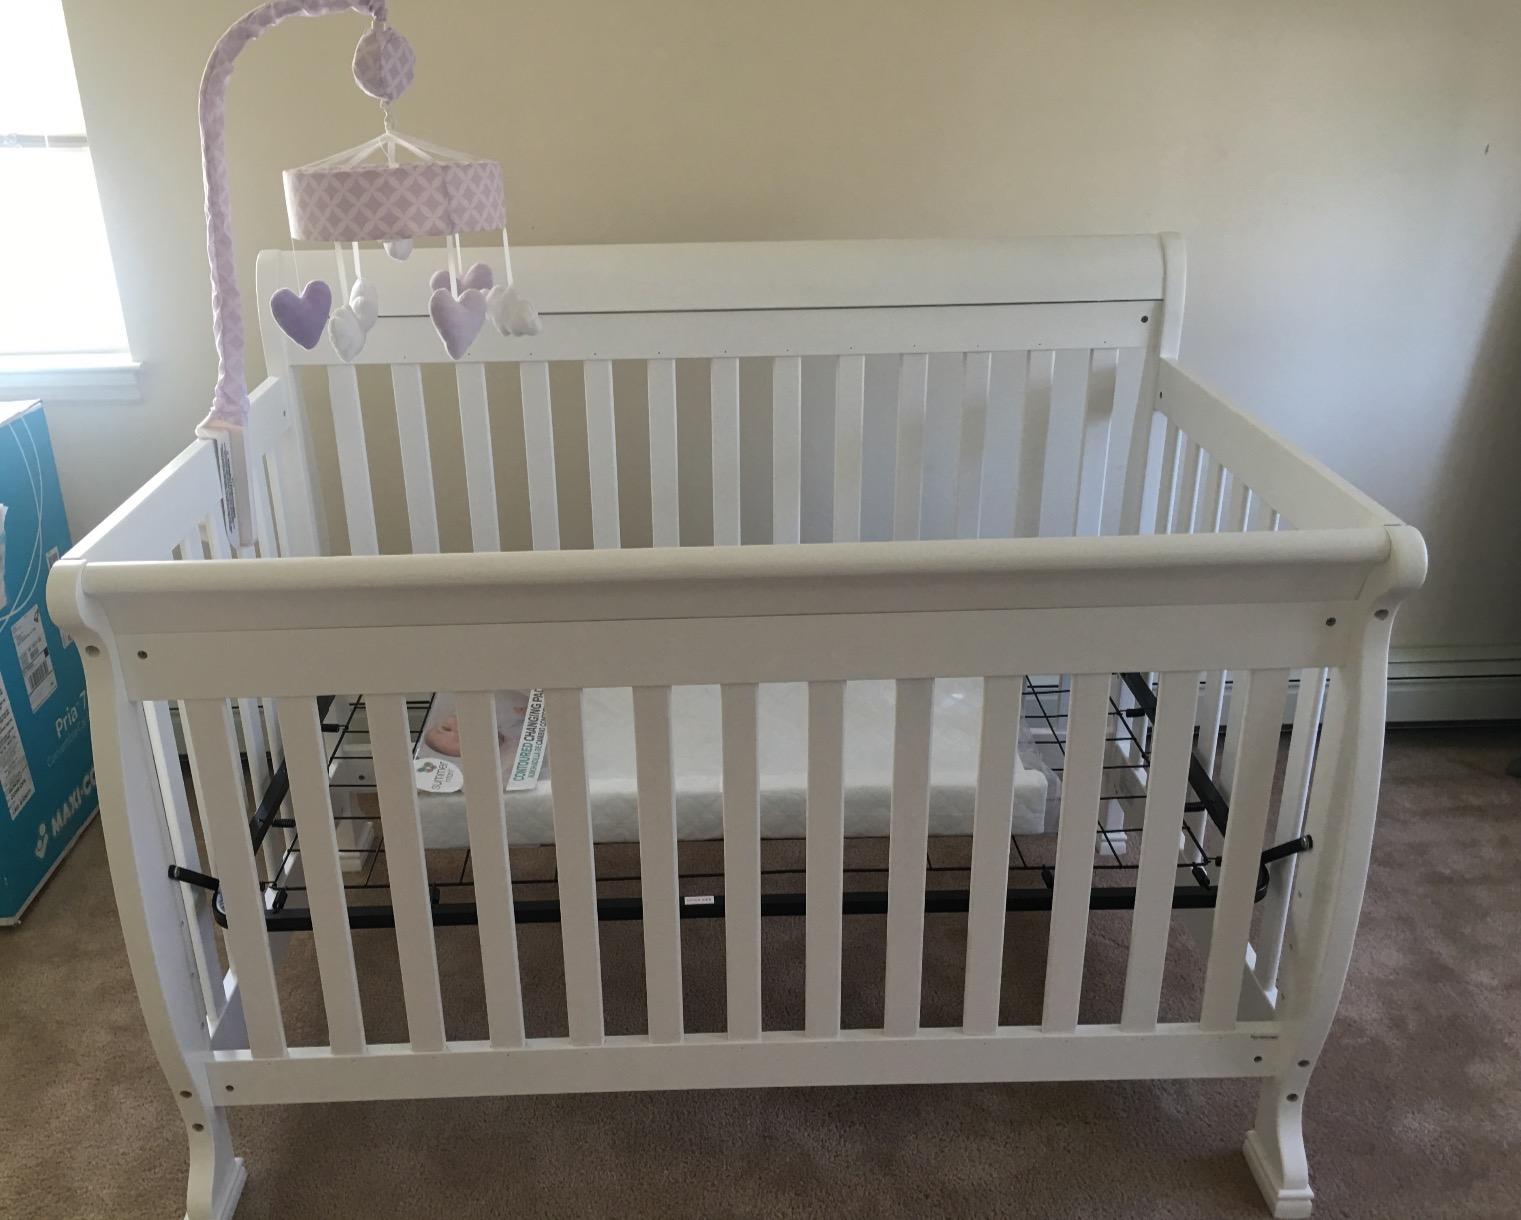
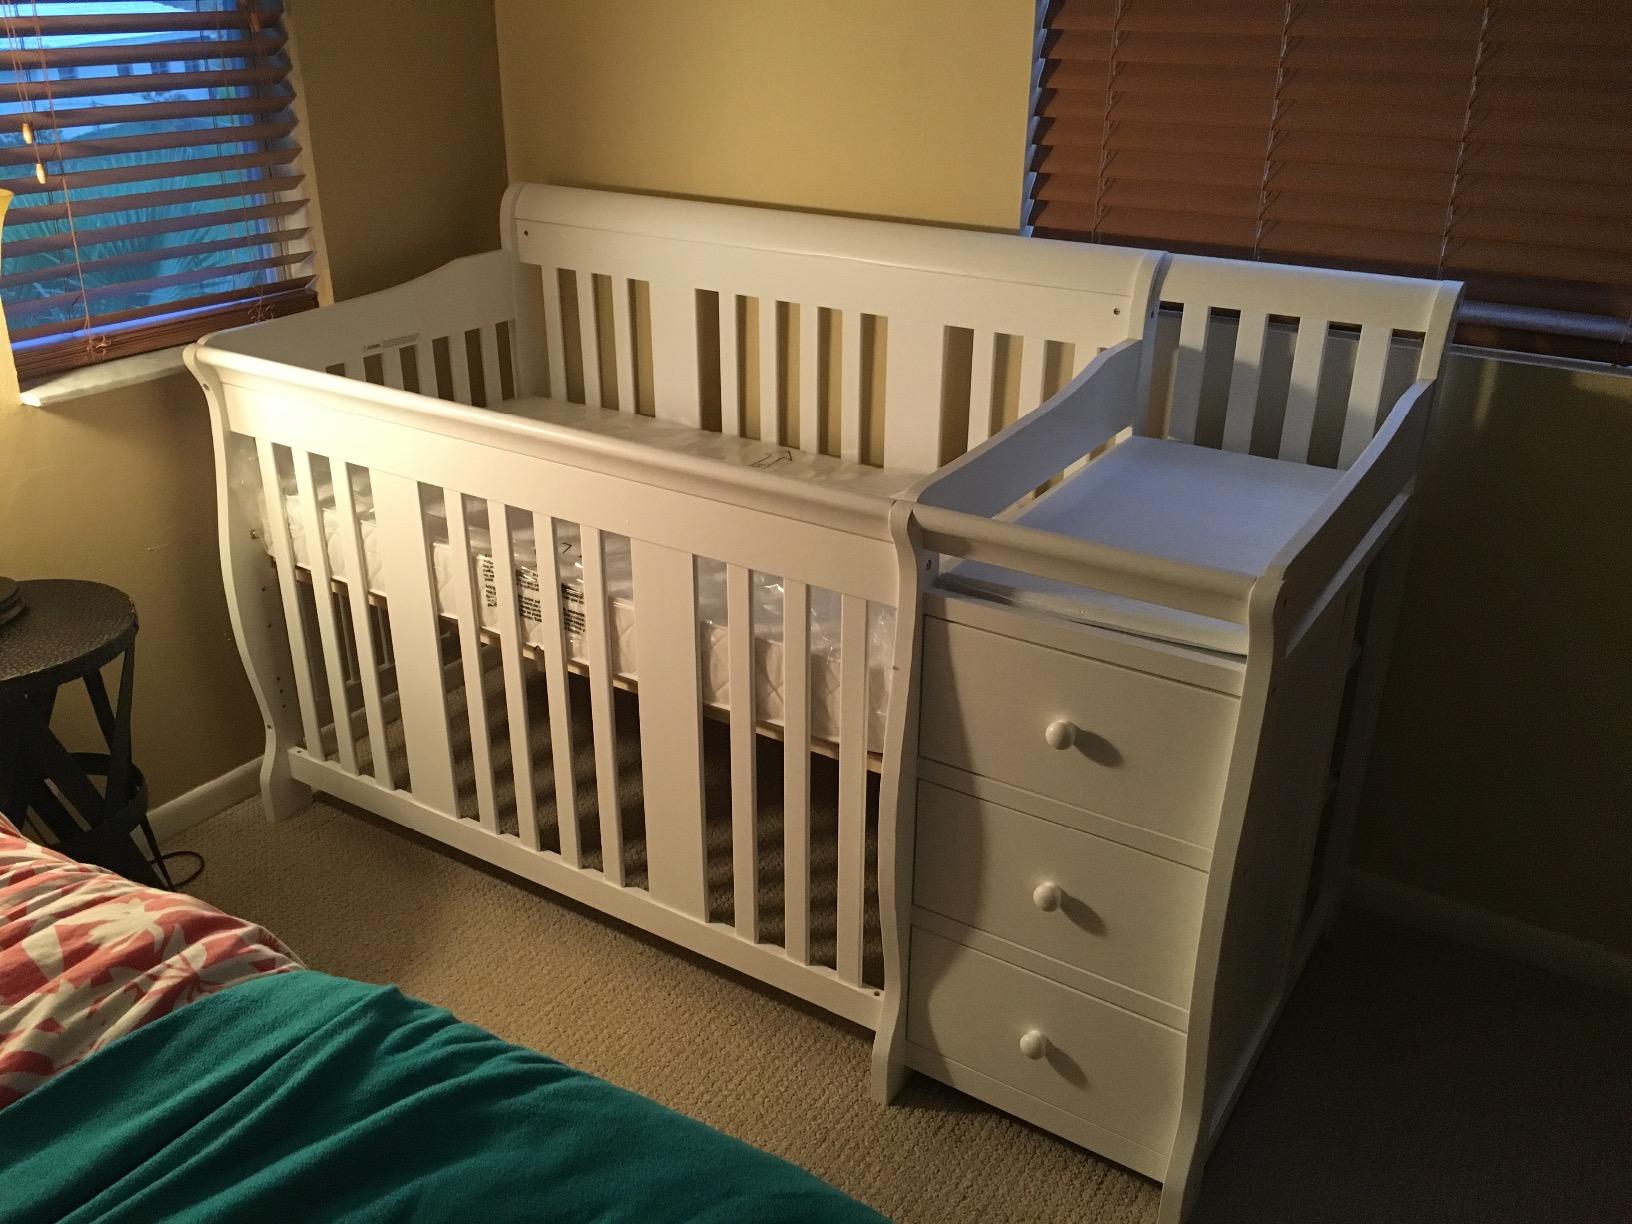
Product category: products_crib
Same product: no